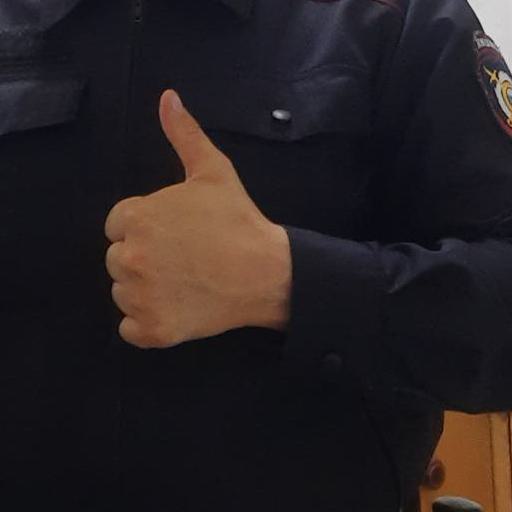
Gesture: like